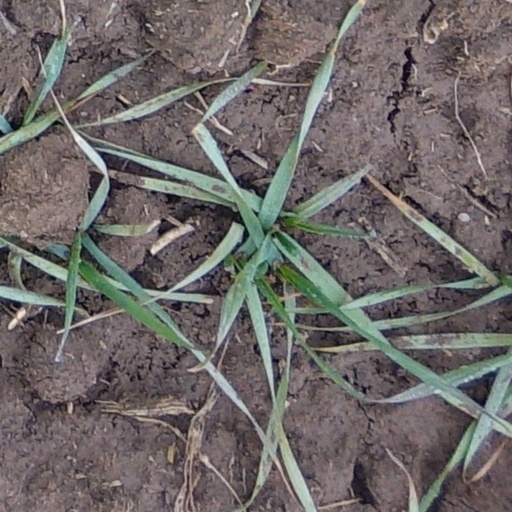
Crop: wheat